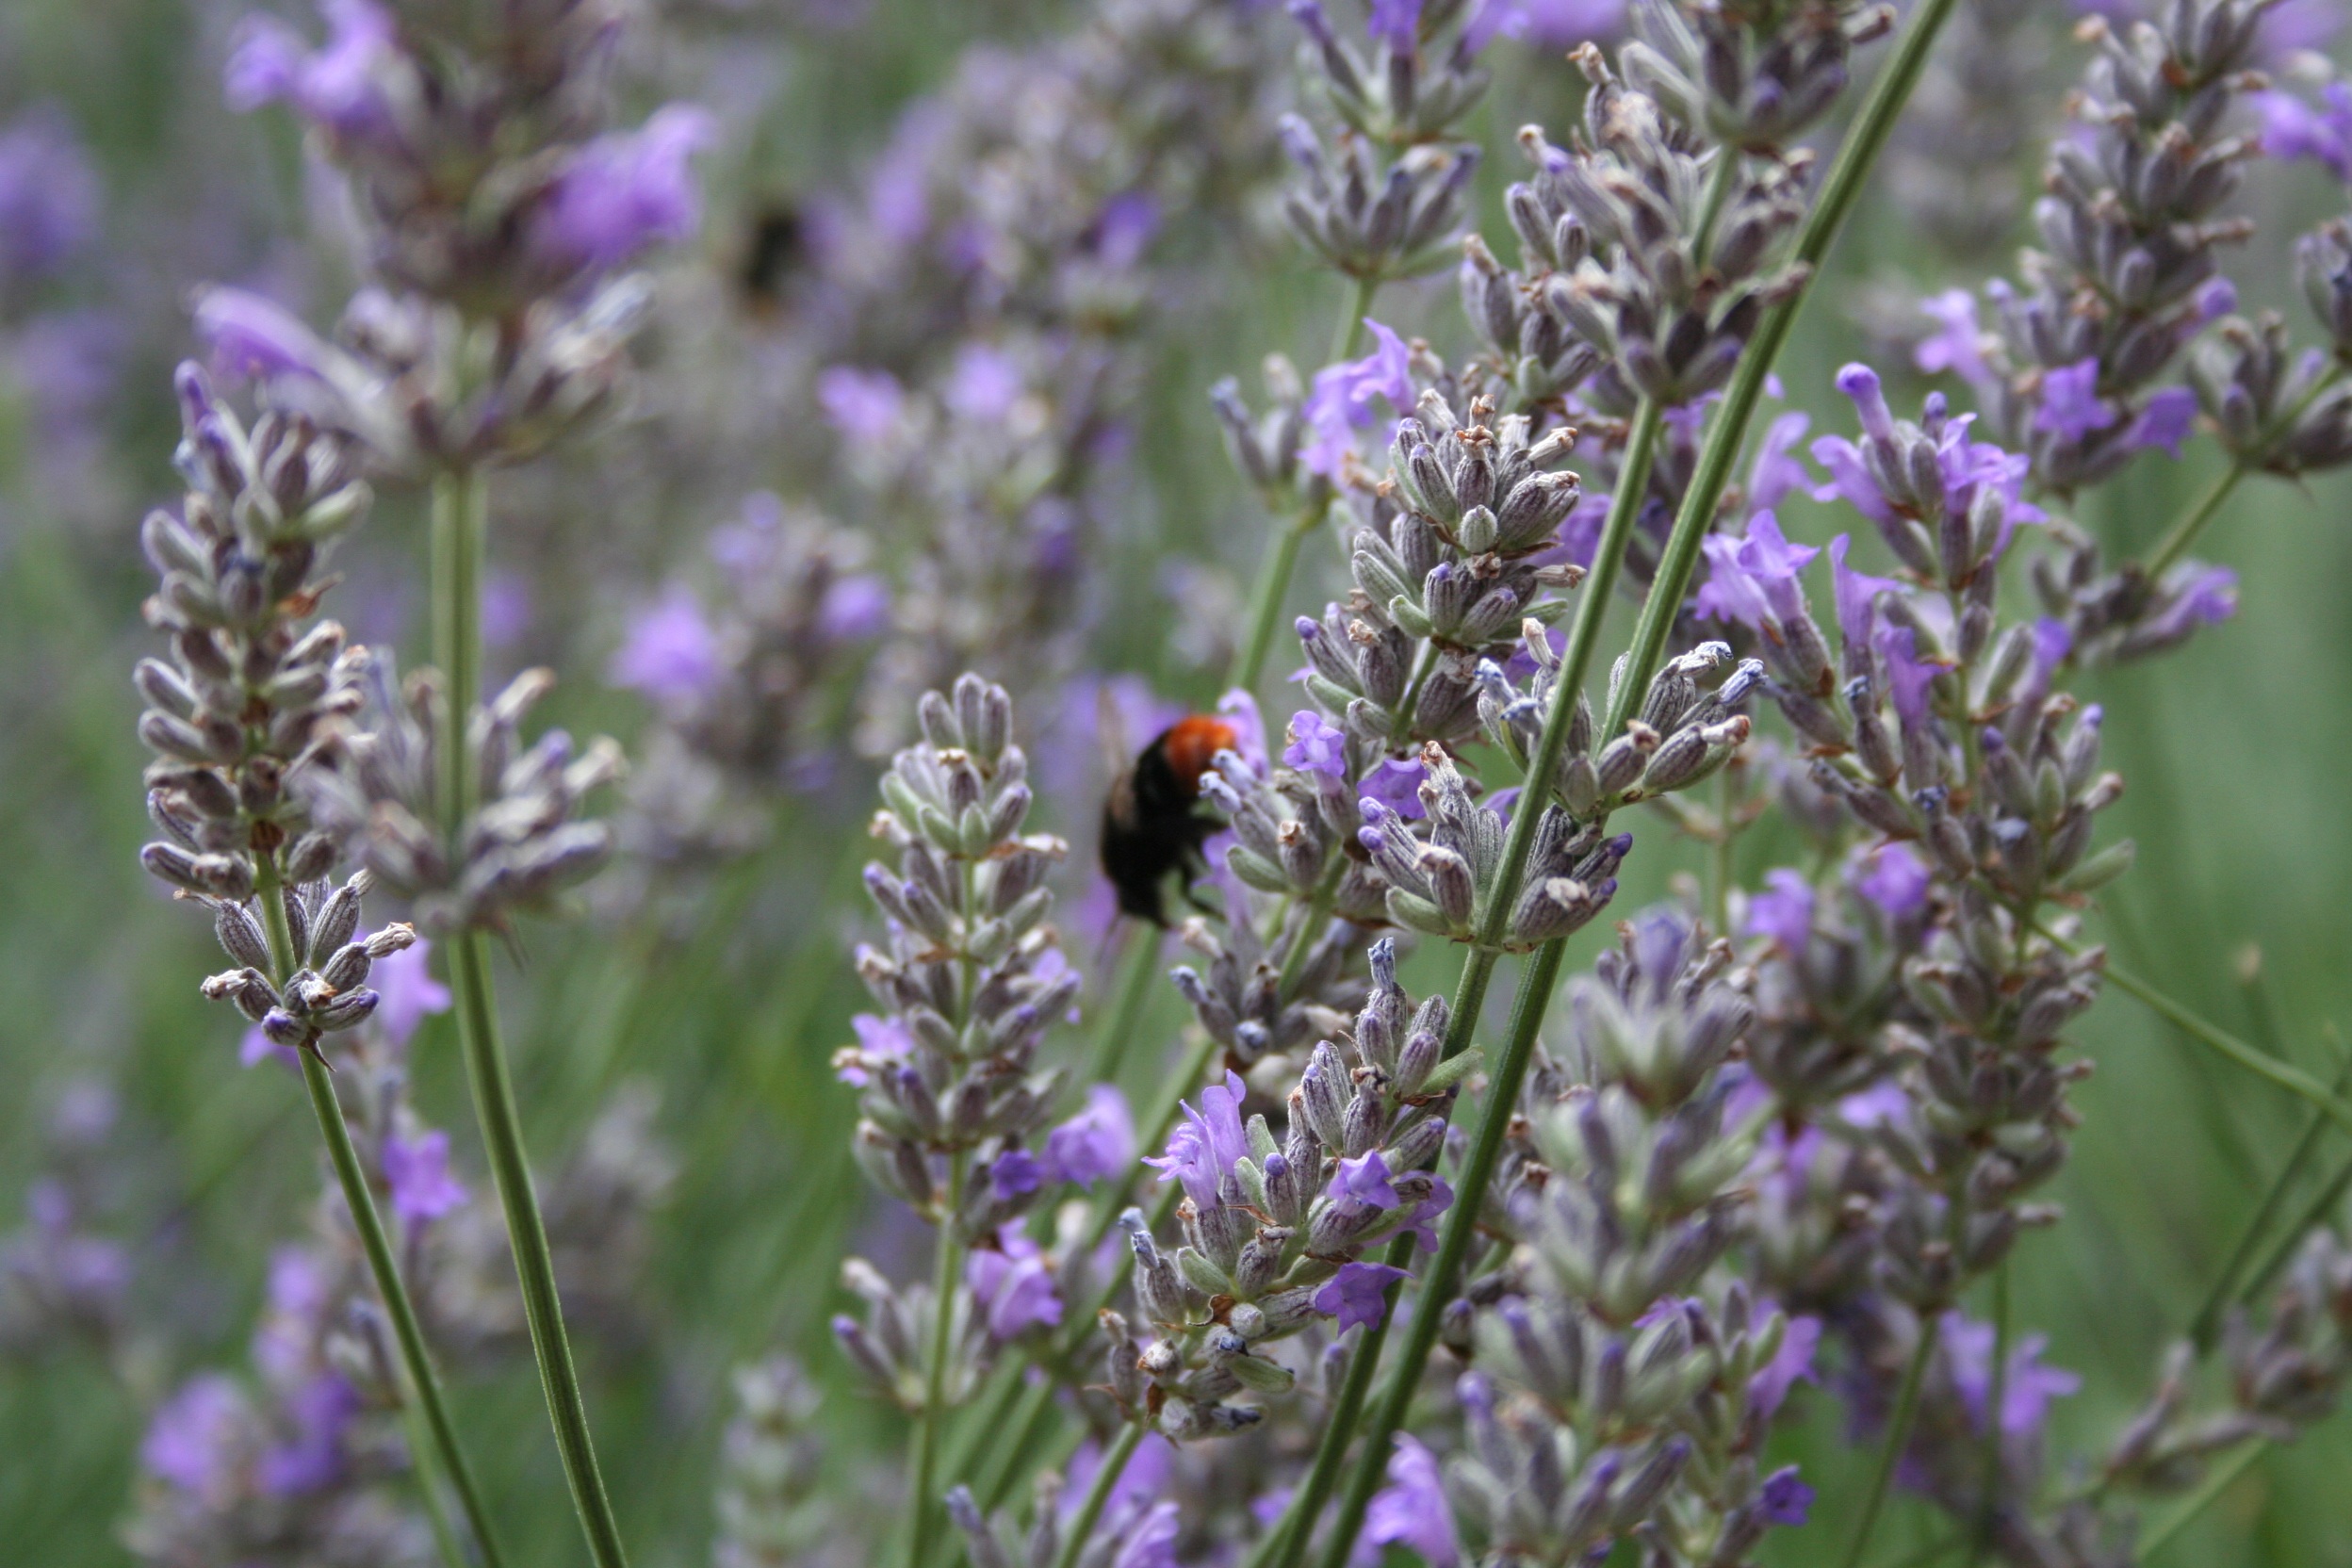
plant, meadow, flower, herb, insect, botany, flora, lavender, wildflower, hummel, fragrance, flowering plant, land plant, english lavender, breckland thyme, french lavender, hyssopus, ironweed